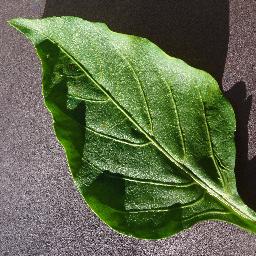
Label: Pepper,_bell___healthy